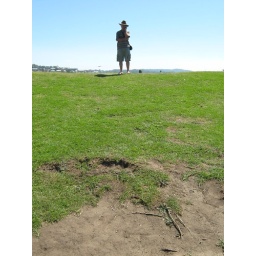
taken with back to sea, standing in middle of T7 &amp;amp; T4, behind me grass rolls down to car park